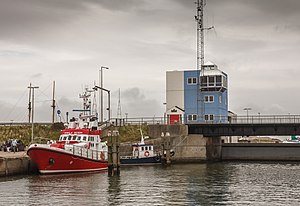
Search and rescue
SAR-redningsskibet Emile Robin i Hvide Sande
Redningsbåden Emile Robin i Hvide Sande